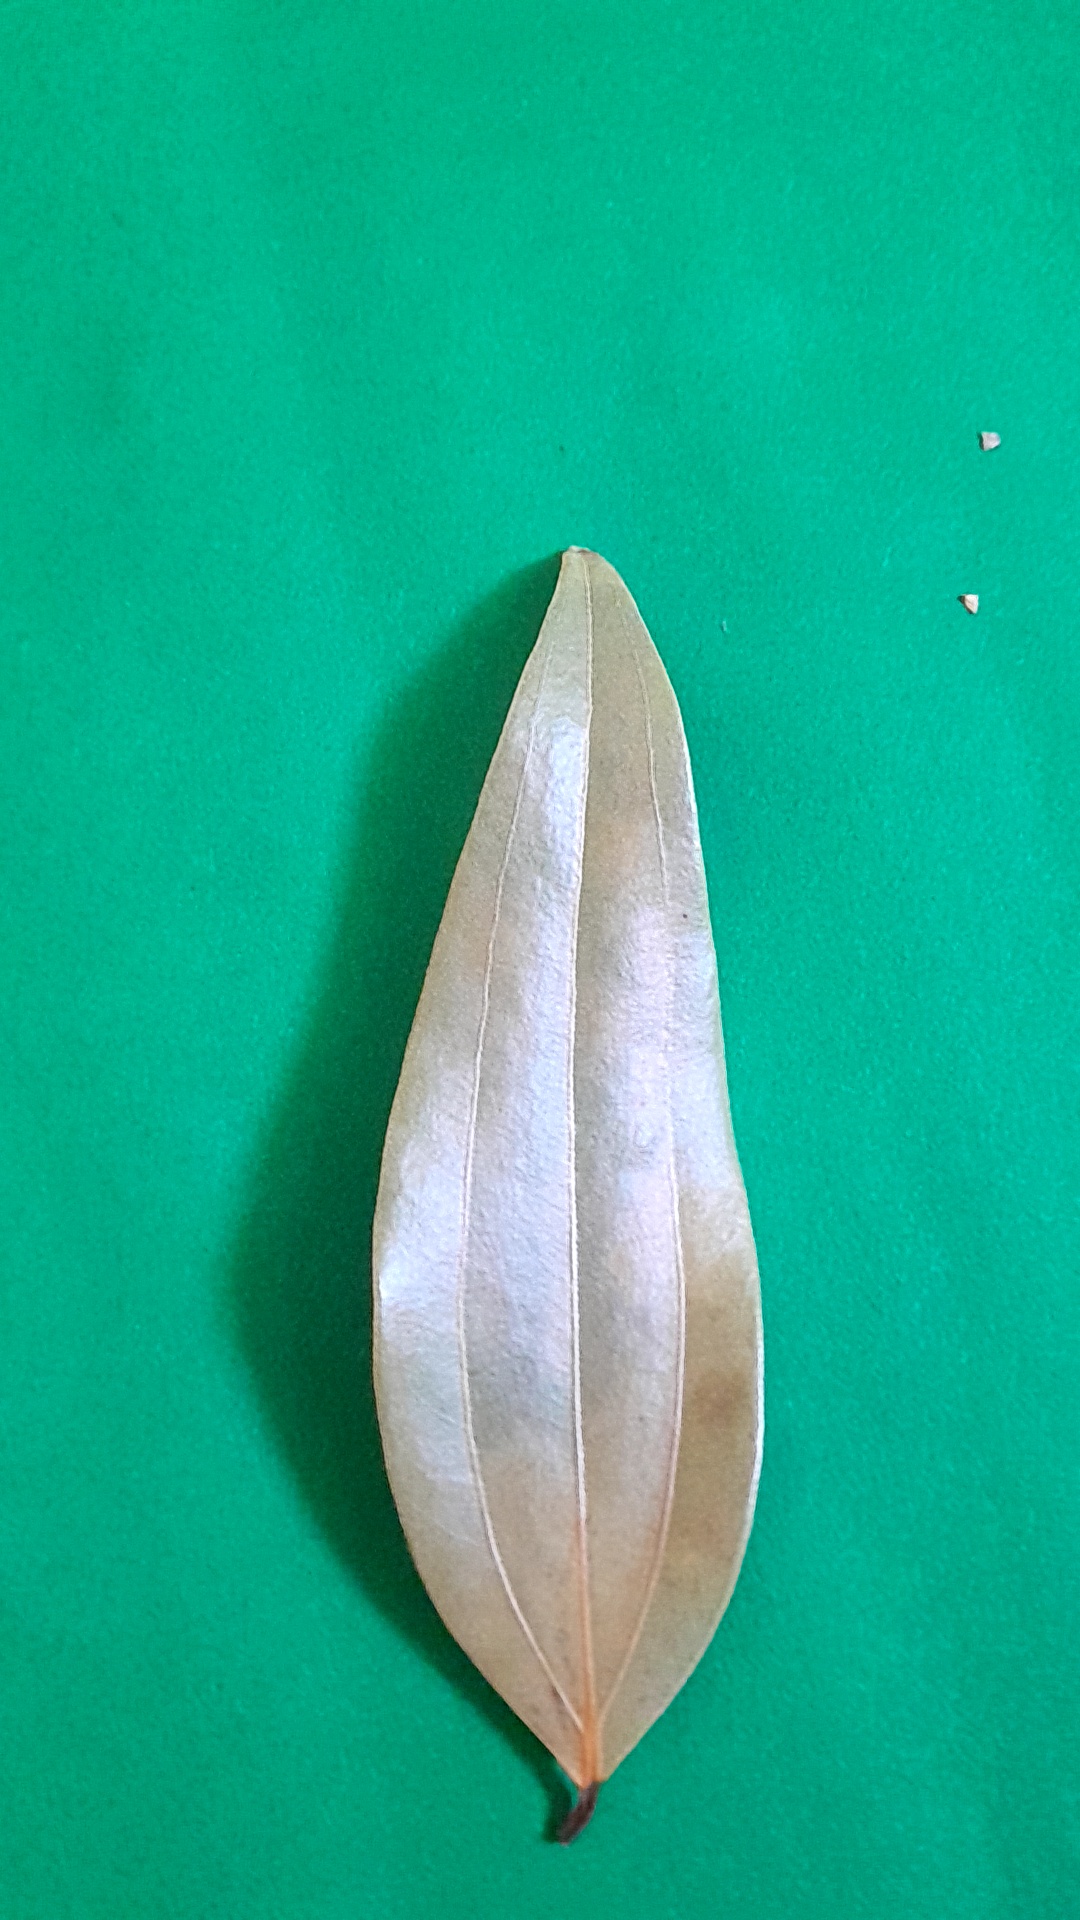
Label: Dry Leaf